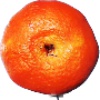
Label: clementine